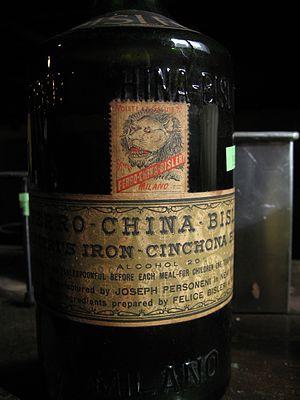
Amaro est un terme italien qui désigne une variété de liqueur à base de plantes.
Le Ferro-China Bisleri est un amer italien créé en 1881 par le pharmacien Felice Bisleri en tant que fortifiant, étant à base de quinquina et de sels de fer, d'où son nom. C'est le premier amer revendiquant une base métallique au monde.